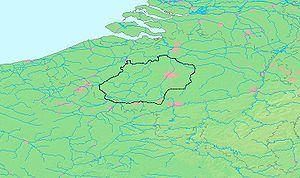
Le pagus de Brabant est un pagus créé par l'administration franque dans la civitas des Nerviens, au début du VIIᵉ siècle. Il fit partie de la Lotharingie à partir du IXᵉ siècle. Il fut ensuite morcelé : le comte de Flandre et le comte de Hainaut s'emparèrent de sa partie occidentale ; le reste passa à une branche de la famille des Régnier, qui l'unit à une partie de la Hesbaye pour créer le duché de Brabant.